Moor High School

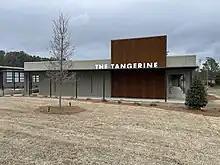
www.thetangerinemotel.com

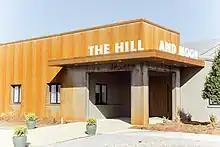

Moor High School was a historically black, public secondary school in Starkville, Mississippi. The school had roots in the Pleasant Grove Community School. In 2002, Moor was closed, then consolidated and merged with Alexander, another historically black high school in Starkville, Mississippi. The new school was housed at the Moor High location. In 2015 the state caused the Oktibbeha County School District to merge with the Starkville School District, and Moor was shuttered as a high school. The school district continued to use it for some time.